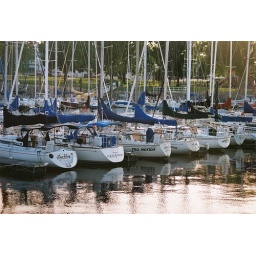
sail boats in lake city mn